The Silmarillion

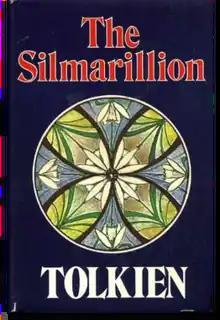
1977 George Allen & Unwin hardback edition. It features Tolkien's drawing of one of Lúthien Tinúviel's emblems.

The Silmarillion is a book consisting of a collection of myths and stories in varying styles by the English writer J. R. R. Tolkien. It was edited, partly written, and published posthumously by his son Christopher in 1977, assisted by Guy Gavriel Kay, who became a fantasy author. It tells of Eä, a fictional universe that includes the Blessed Realm of Valinor, the ill-fated region of Beleriand, the island of Númenor, and the continent of Middle-earth, where Tolkien's most popular works—"The Hobbit" and "The Lord of the Rings"—are set. After the success of "The Hobbit", Tolkien's publisher, Stanley Unwin, requested a sequel, and Tolkien offered a draft of the writings that would later become "The Silmarillion". Unwin rejected this proposal, calling the draft obscure and "too Celtic", so Tolkien began working on a new story that eventually became "The Lord of the Rings".